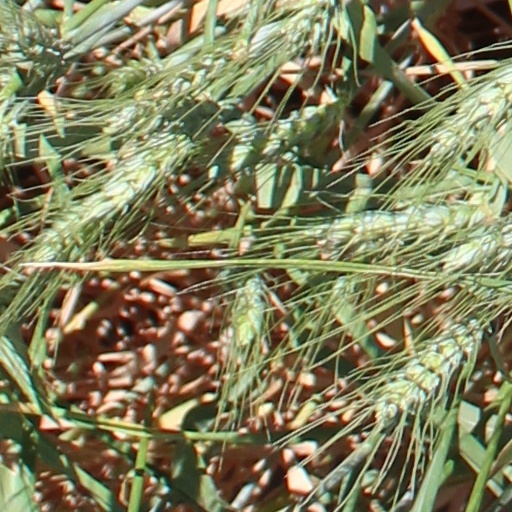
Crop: wheat